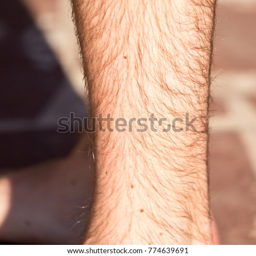
hair on the legs of a man